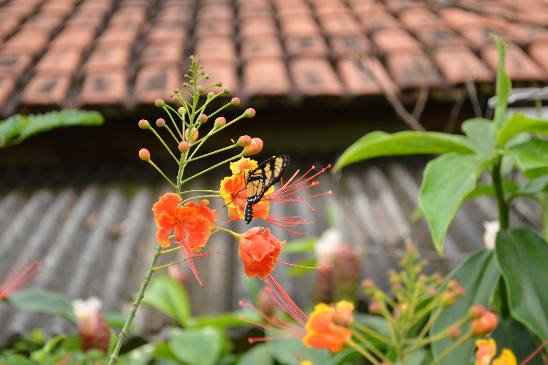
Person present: No